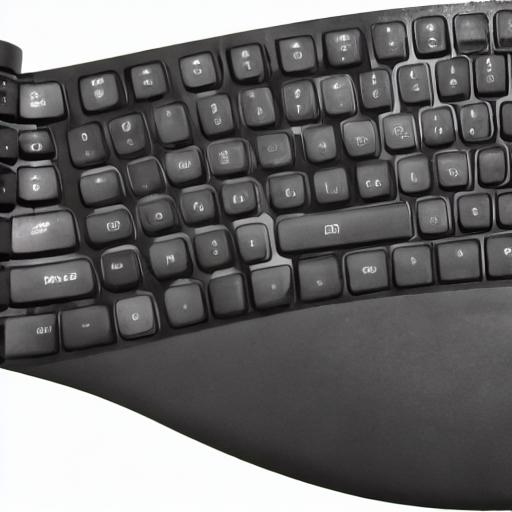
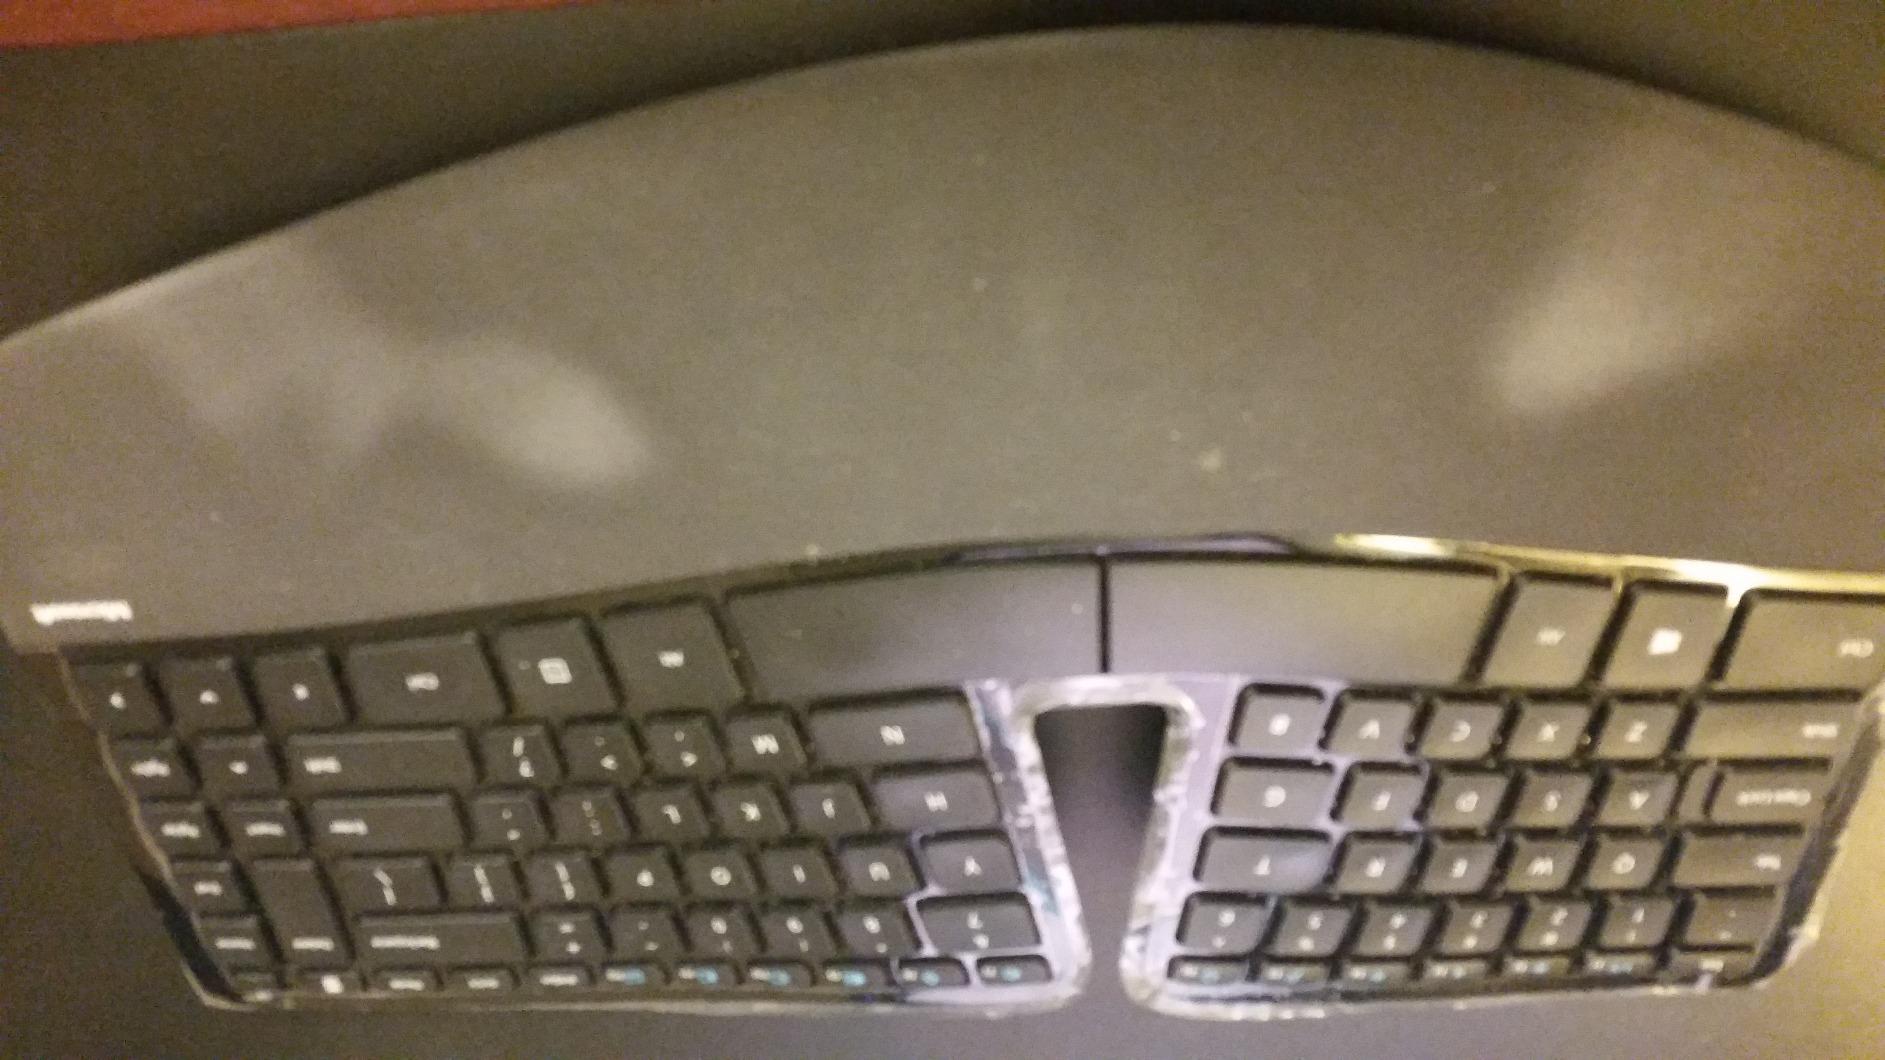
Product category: keyboard
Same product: no